Boundary extension

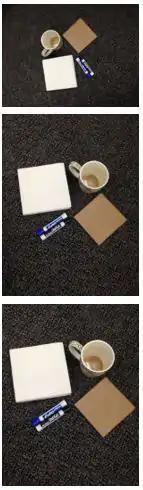
Complex BE photos with varying degrees of zoom

At first, boundary extension was studied by having participants draw scenes from memory. Participants would be presented with a photo and then the photo would be taken away and participants would be asked to draw the photo from memory keeping in mind the proportions of the original photo and the background. But because of the inherent tediousness and imprecision of coding and analyzing this kind of picture data, psychologists transitioned to studying boundary extension through picture recognition memory tasks. In a picture recognition memory task, participants would be shown photos in the study phase and then presented with photos that were the same or slightly altered in the test phase. They would be asked if the photo was the same or if the camera angle seemed a little further away, a lot further away, a little closer, or a lot closer. Finally, they would rate how confident they were about their answer ranging from sure, pretty sure, not sure, or did not see the picture.